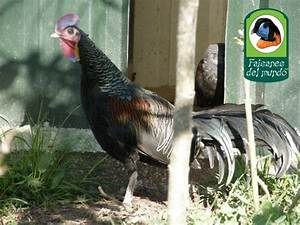
Label: chicken